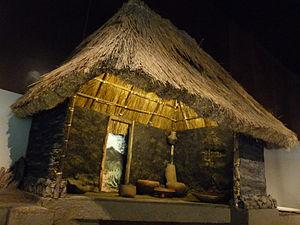
"Tlatilco était un grand village précolombien de la vallée de Mexico situé dans la municipalité de Naucalpan dans l'État de Mexico au nord-ouest de la ville de Mexico. Il s’agit d’un site archéologique important s’étendant sur environ 65 hectares. Ce fut l'un des premiers sièges de chefferie à apparaître dans la vallée et à se développer sur la rive ouest du lac Texcoco au Préclassique pendant les Phases Ayotla et Manantial, grosso modo entre -1300 et -800. Il a donné son nom à la ""culture de Tlatilco"", à laquelle se rattachent les sites de Tlapacoya, sur la rive orientale du lac Chalco, et Coapexco.
Le préclassique est une des subdivisions chronologiques traditionnellement utilisées depuis la seconde moitié du XXᵉ siècle pour la périodisation de la Mésoamérique.